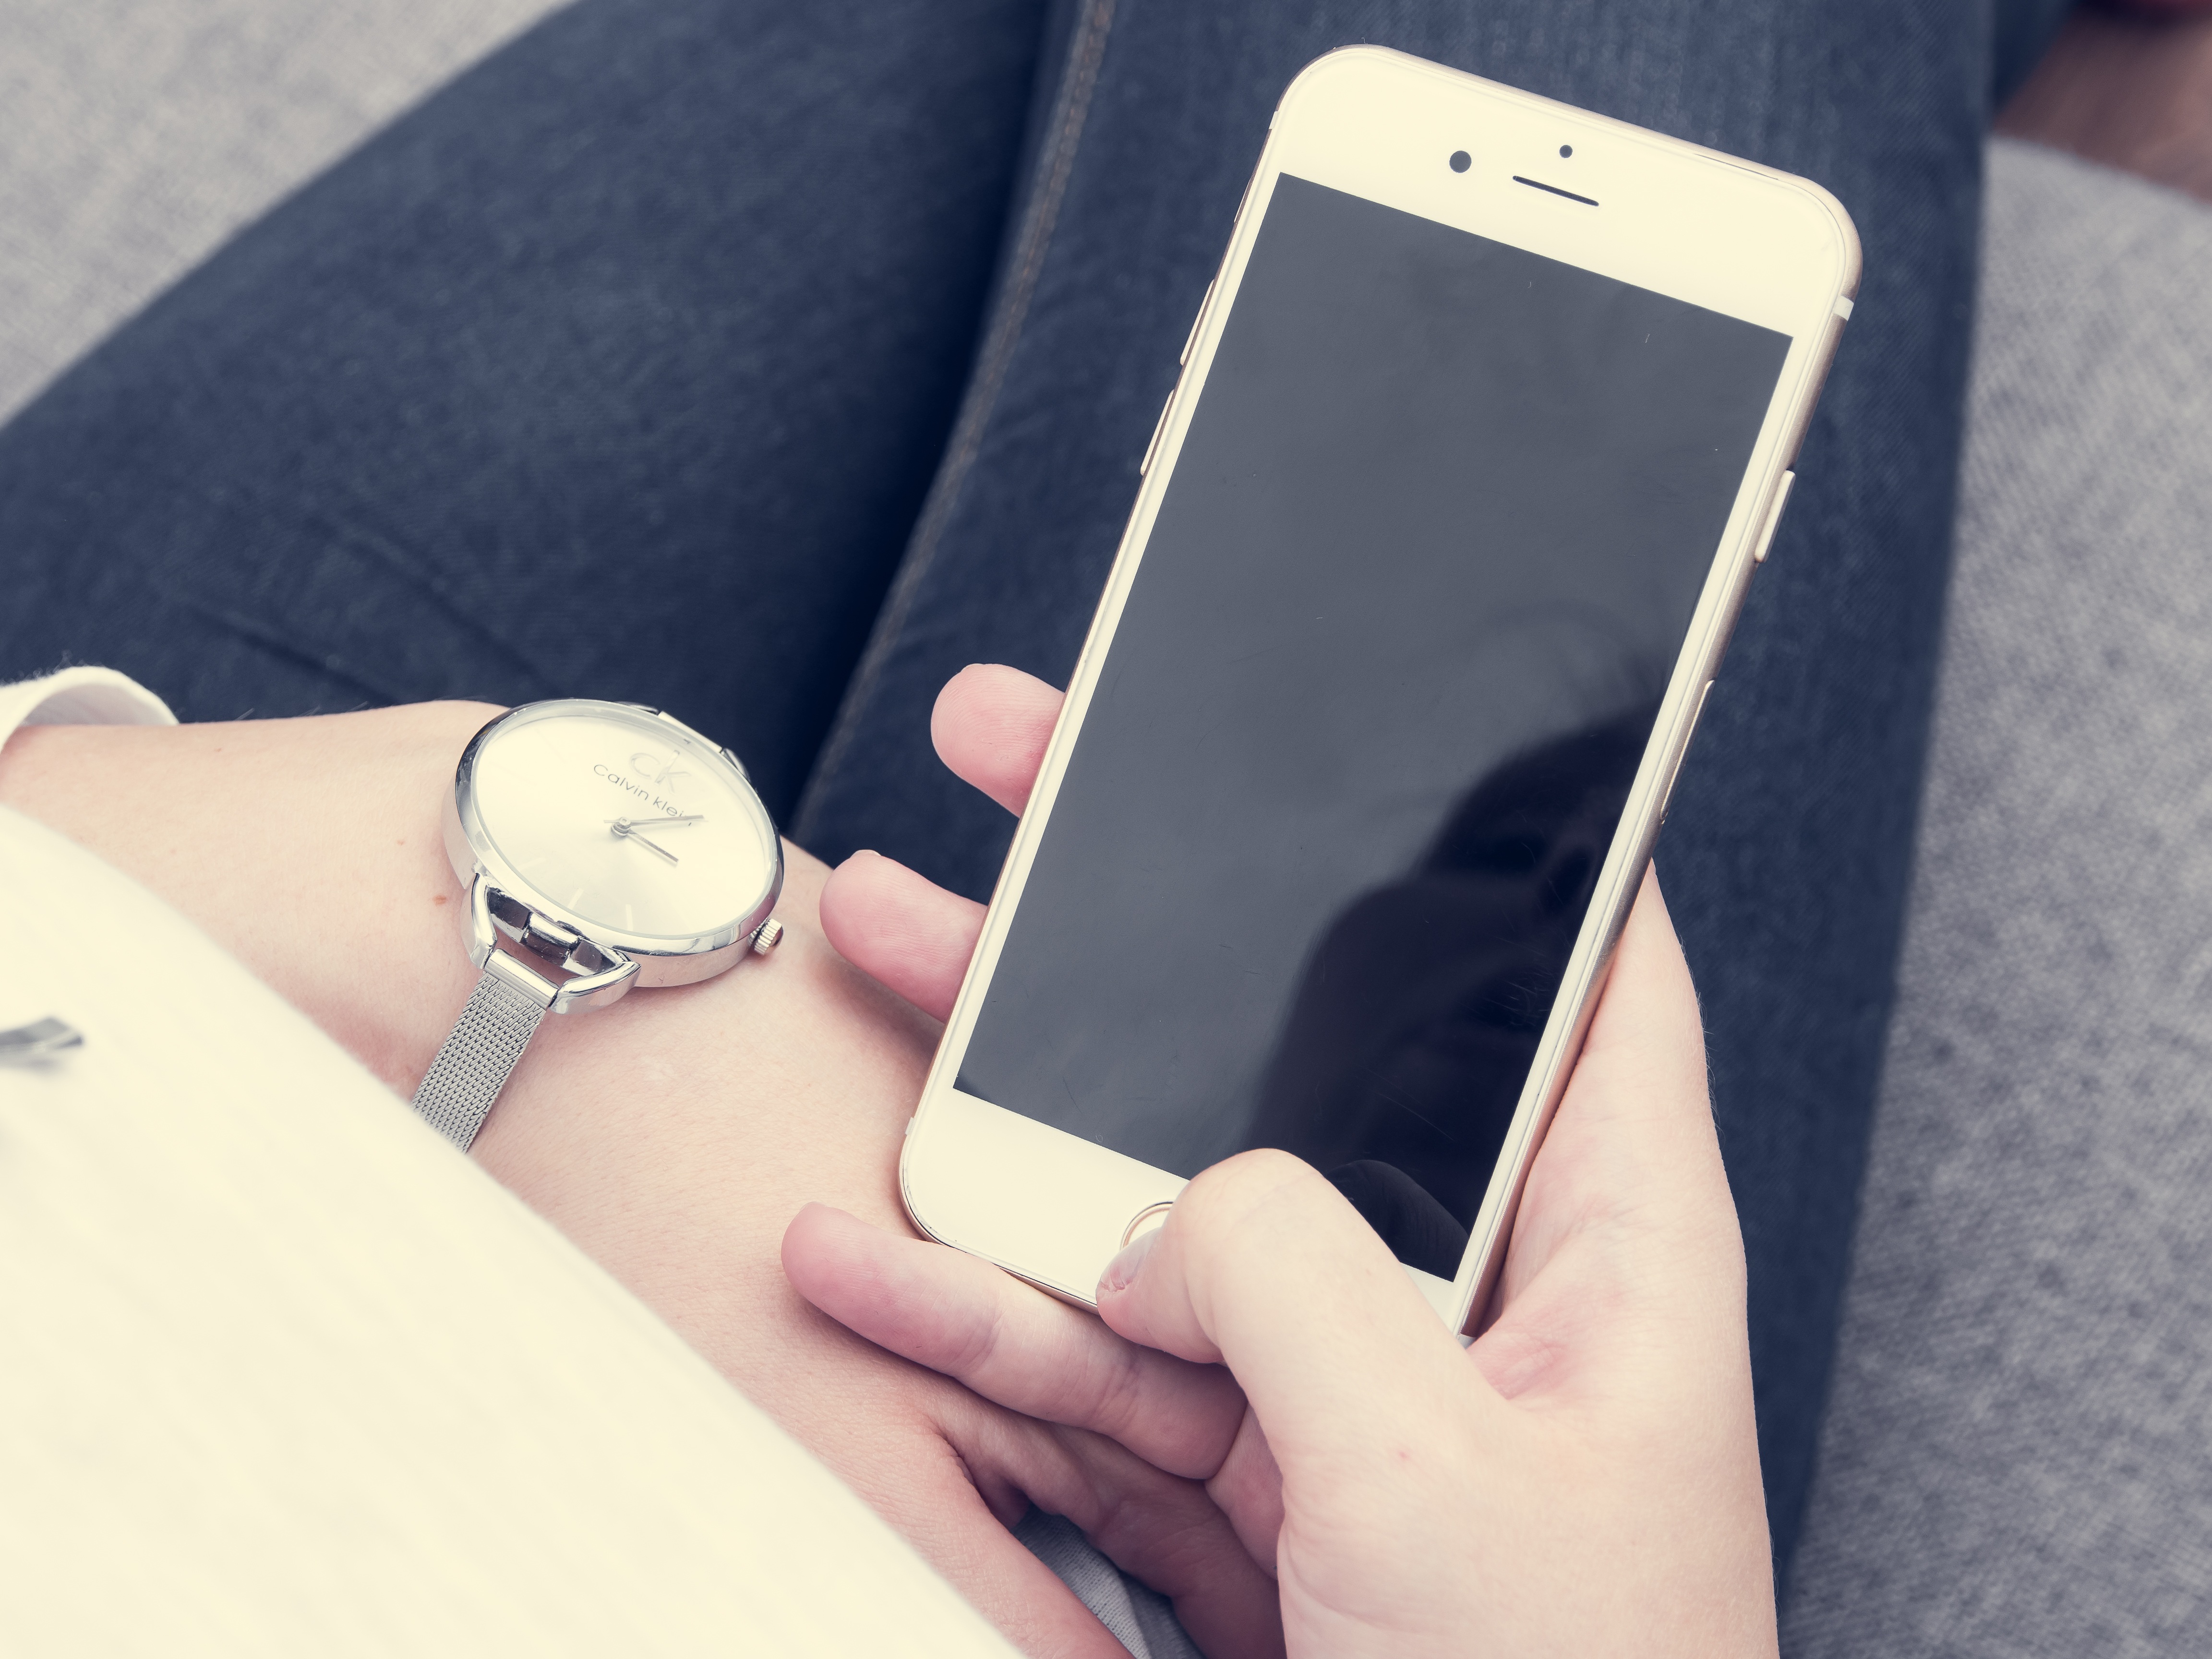
iphone, smartphone, mobile, writing, watch, hand, screen, apple, person, people, girl, woman, technology, white, clock, social, leg, young, touch, finger, phone, gadget, business, lifestyle, arm, mobile phone, device, brand, use, glasses, message, texting, beauty, up, 6s, plus, smart, app, mock, using, portable communications device